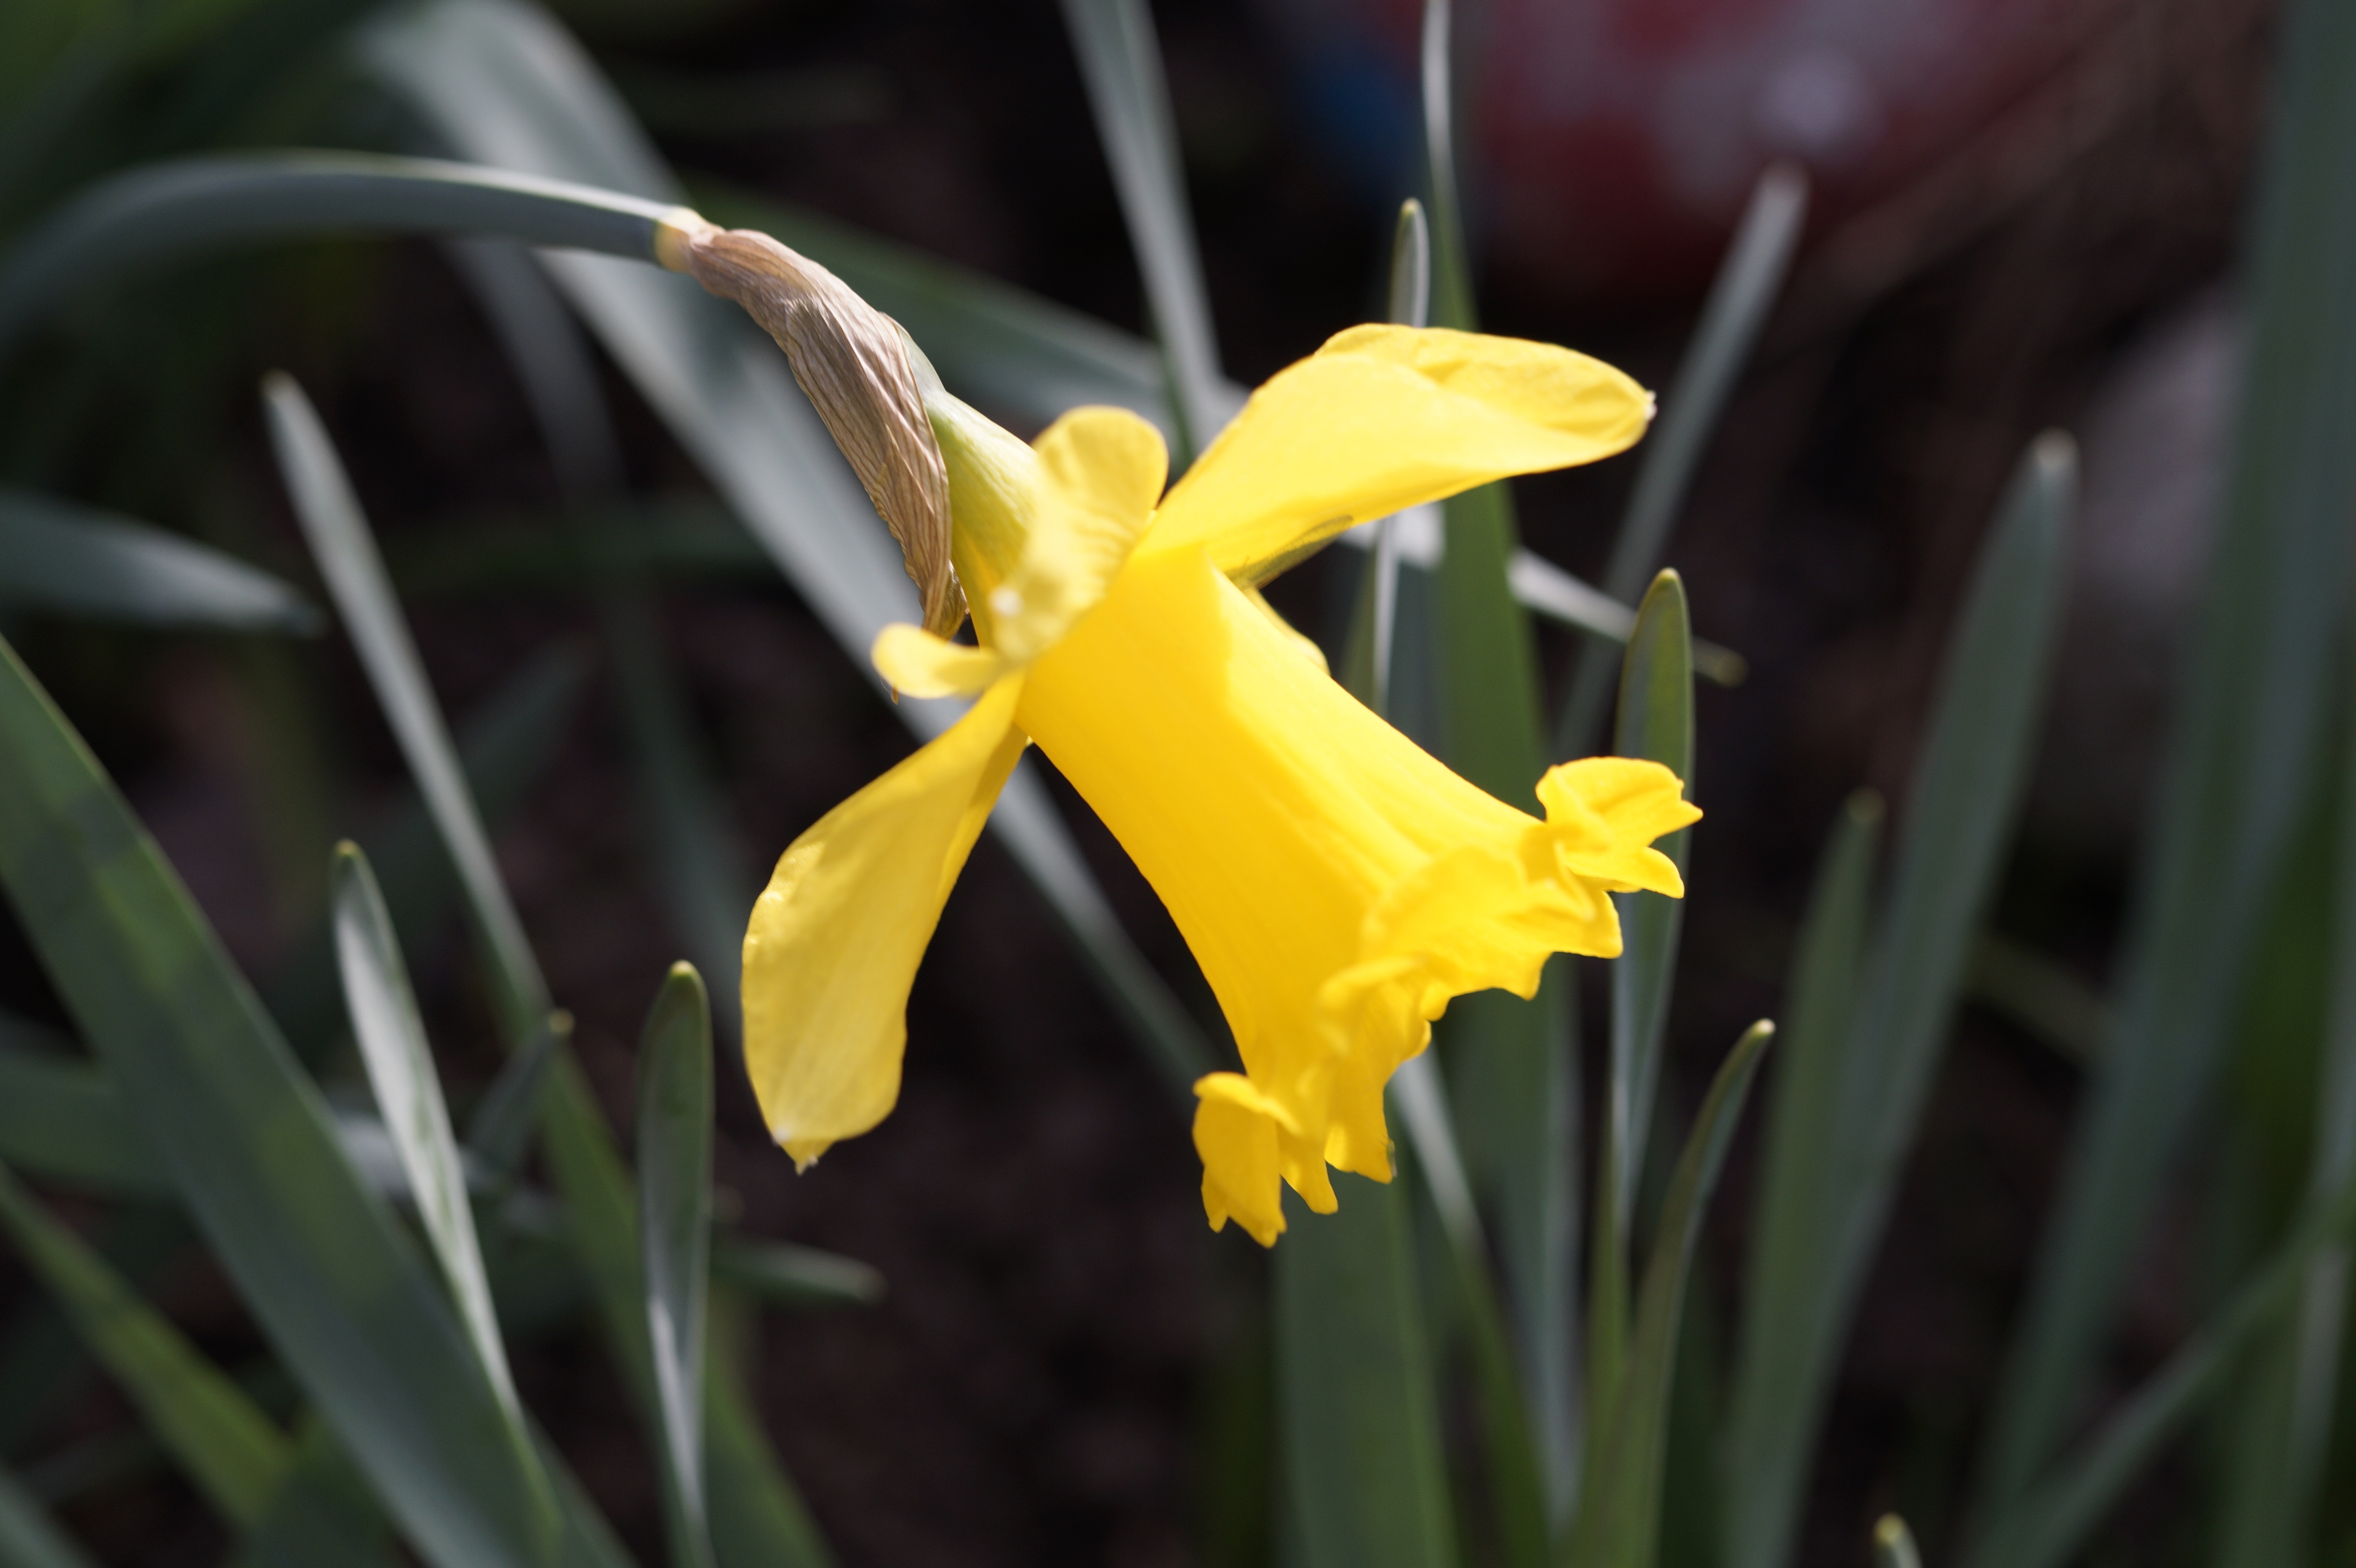
blossom, plant, flower, bloom, spring, botany, yellow, close, daffodil, flora, orchid, narcissus, easter, macro photography, flowering plant, dendrobium, plant stem, land plant